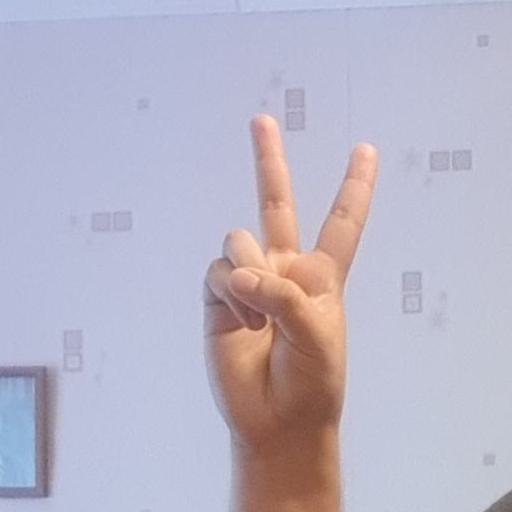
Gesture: peace